Cédric Toussaint

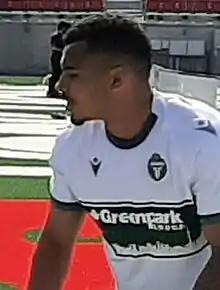
Toussaint with York United FC in 2022

Cédric Toussaint (born 29 March 2001) is a professional footballer who plays as a midfielder for Japan Football League club Iwate Grulla Morioka. Born in Canada, he represents the Haiti national team.